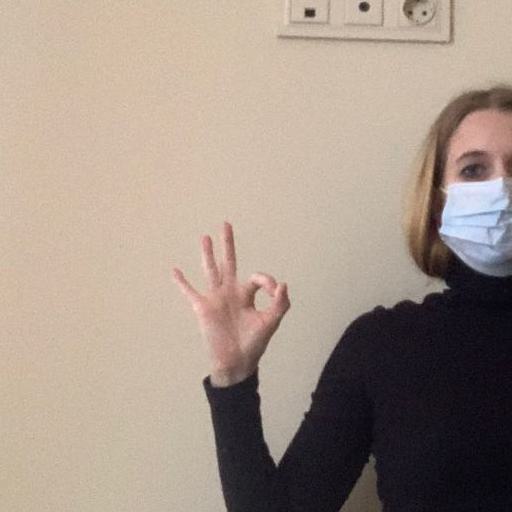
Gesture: ok